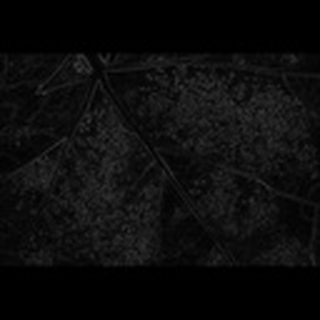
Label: cotton_aphids